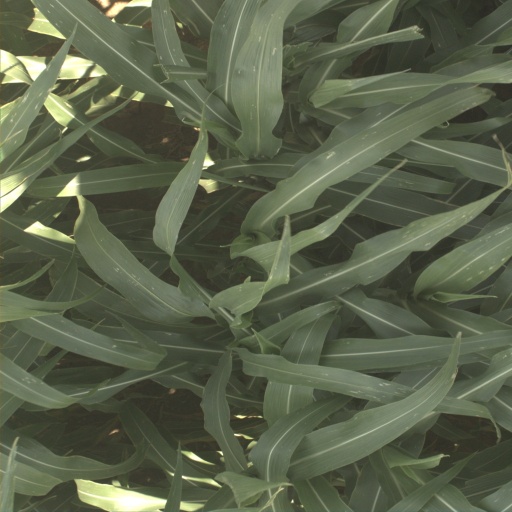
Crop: sorghum